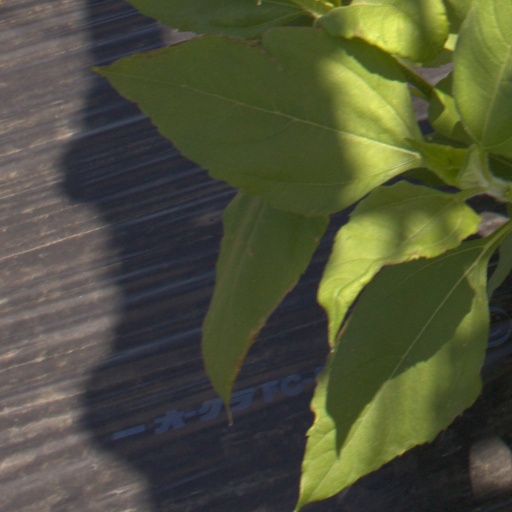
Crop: Jerusalem artichoke